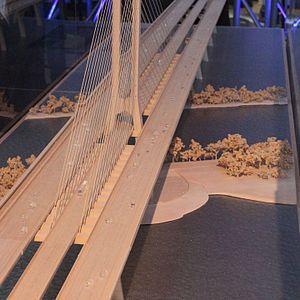
Maquette 1:275 de la section haubanée du nouveau pont Champlain.
Le Réseau express métropolitain est un projet de transport collectif, qui devrait voir le jour dans la région métropolitaine de Montréal en 2021. Le REM prévoit de relier à la gare centrale de Montréal, au centre-ville, les banlieues de Brossard, Sainte-Anne-de-Bellevue et Deux-Montagnes ainsi que l'aéroport international Montréal-Trudeau.